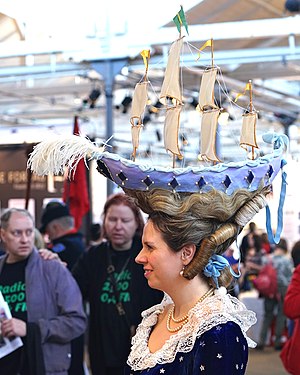
Frisure / Frisurer
Historisk frisure fra 1700-tallet (a la Marie Antoinette) genskabt af medlemmer af den danske forening Akademiet for Historiske Frisurer
Historisk frisure fra 1700-tallet a'la Marie Antoinette genskabt af medlemmer af den danske forening ""Akademiet for Historiske Frisurer"" - ved ""Historiske Dage 2019"", København, Danmark - Marts 2019"
Frisure er et fransk låneord for opsætning af hovedhåret. I 1930'erne blev det foreslået at erstatte ordet med det mere danske ord hårset. Det ord vandt aldrig indpas i det danske ordforråd.